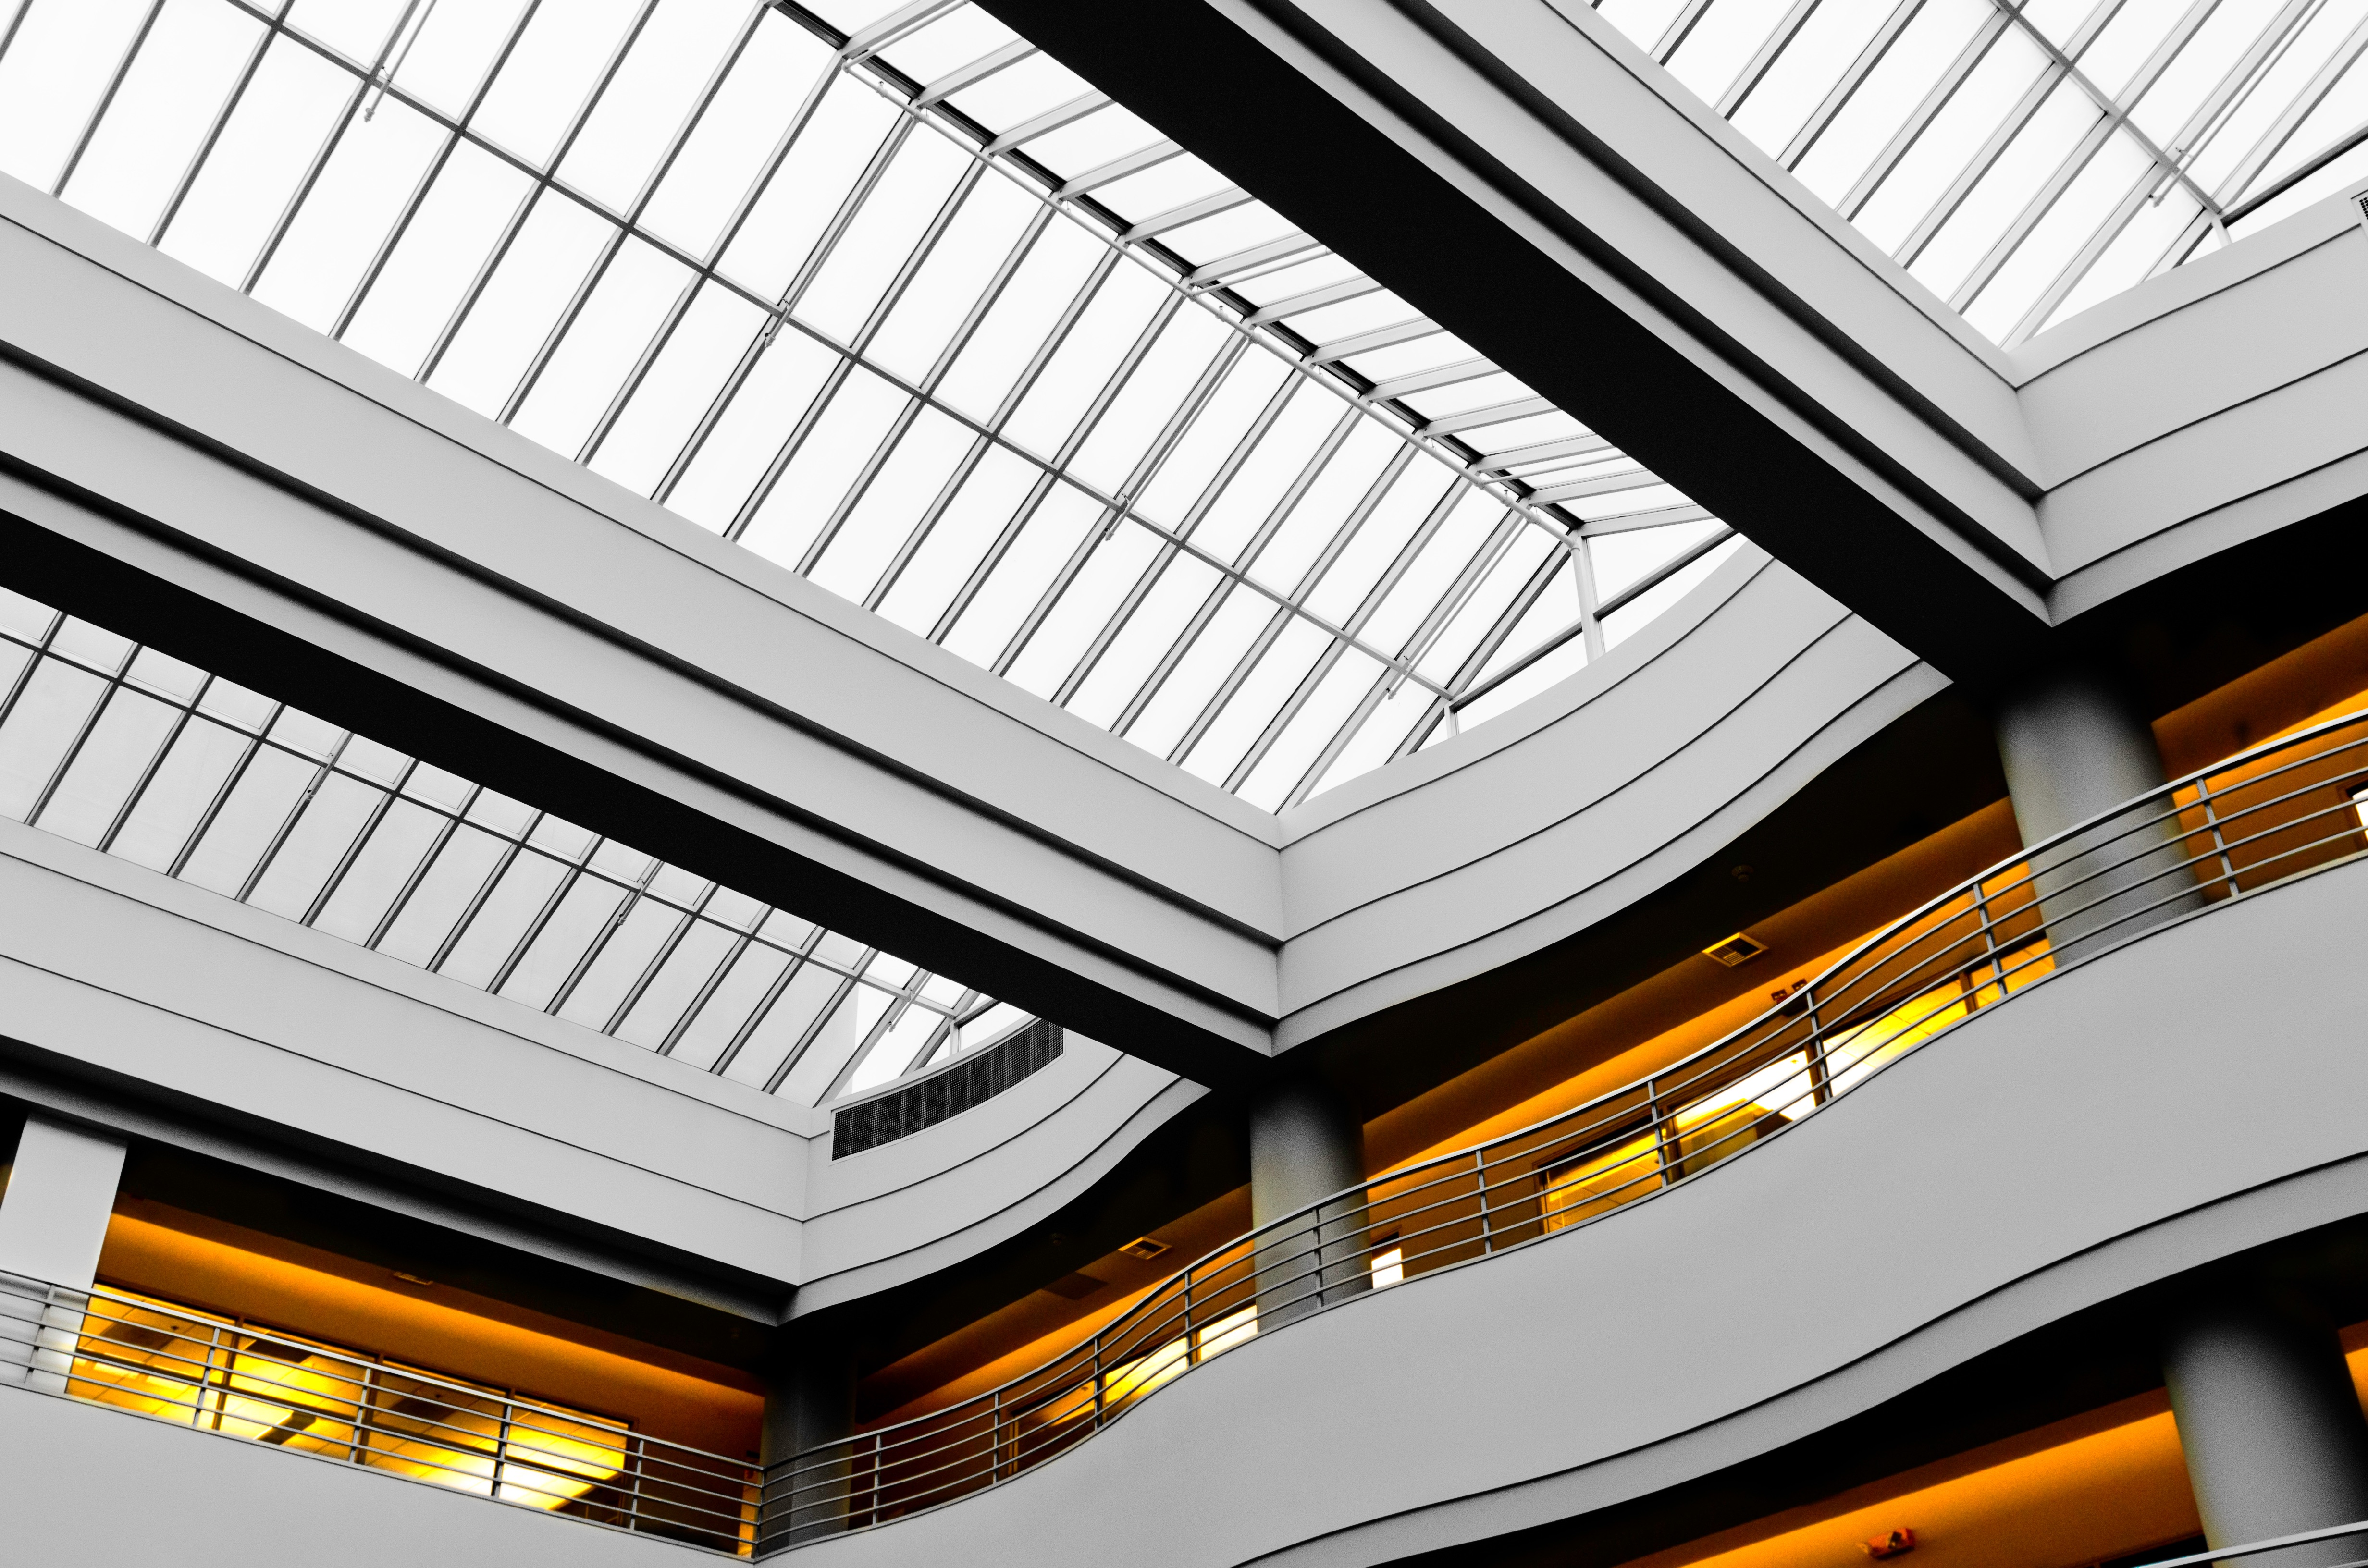
architecture, auditorium, glass, building, ceiling, facade, hand rail, interior design, design, commercial building, headquarters, convention center, daylighting, performing arts center